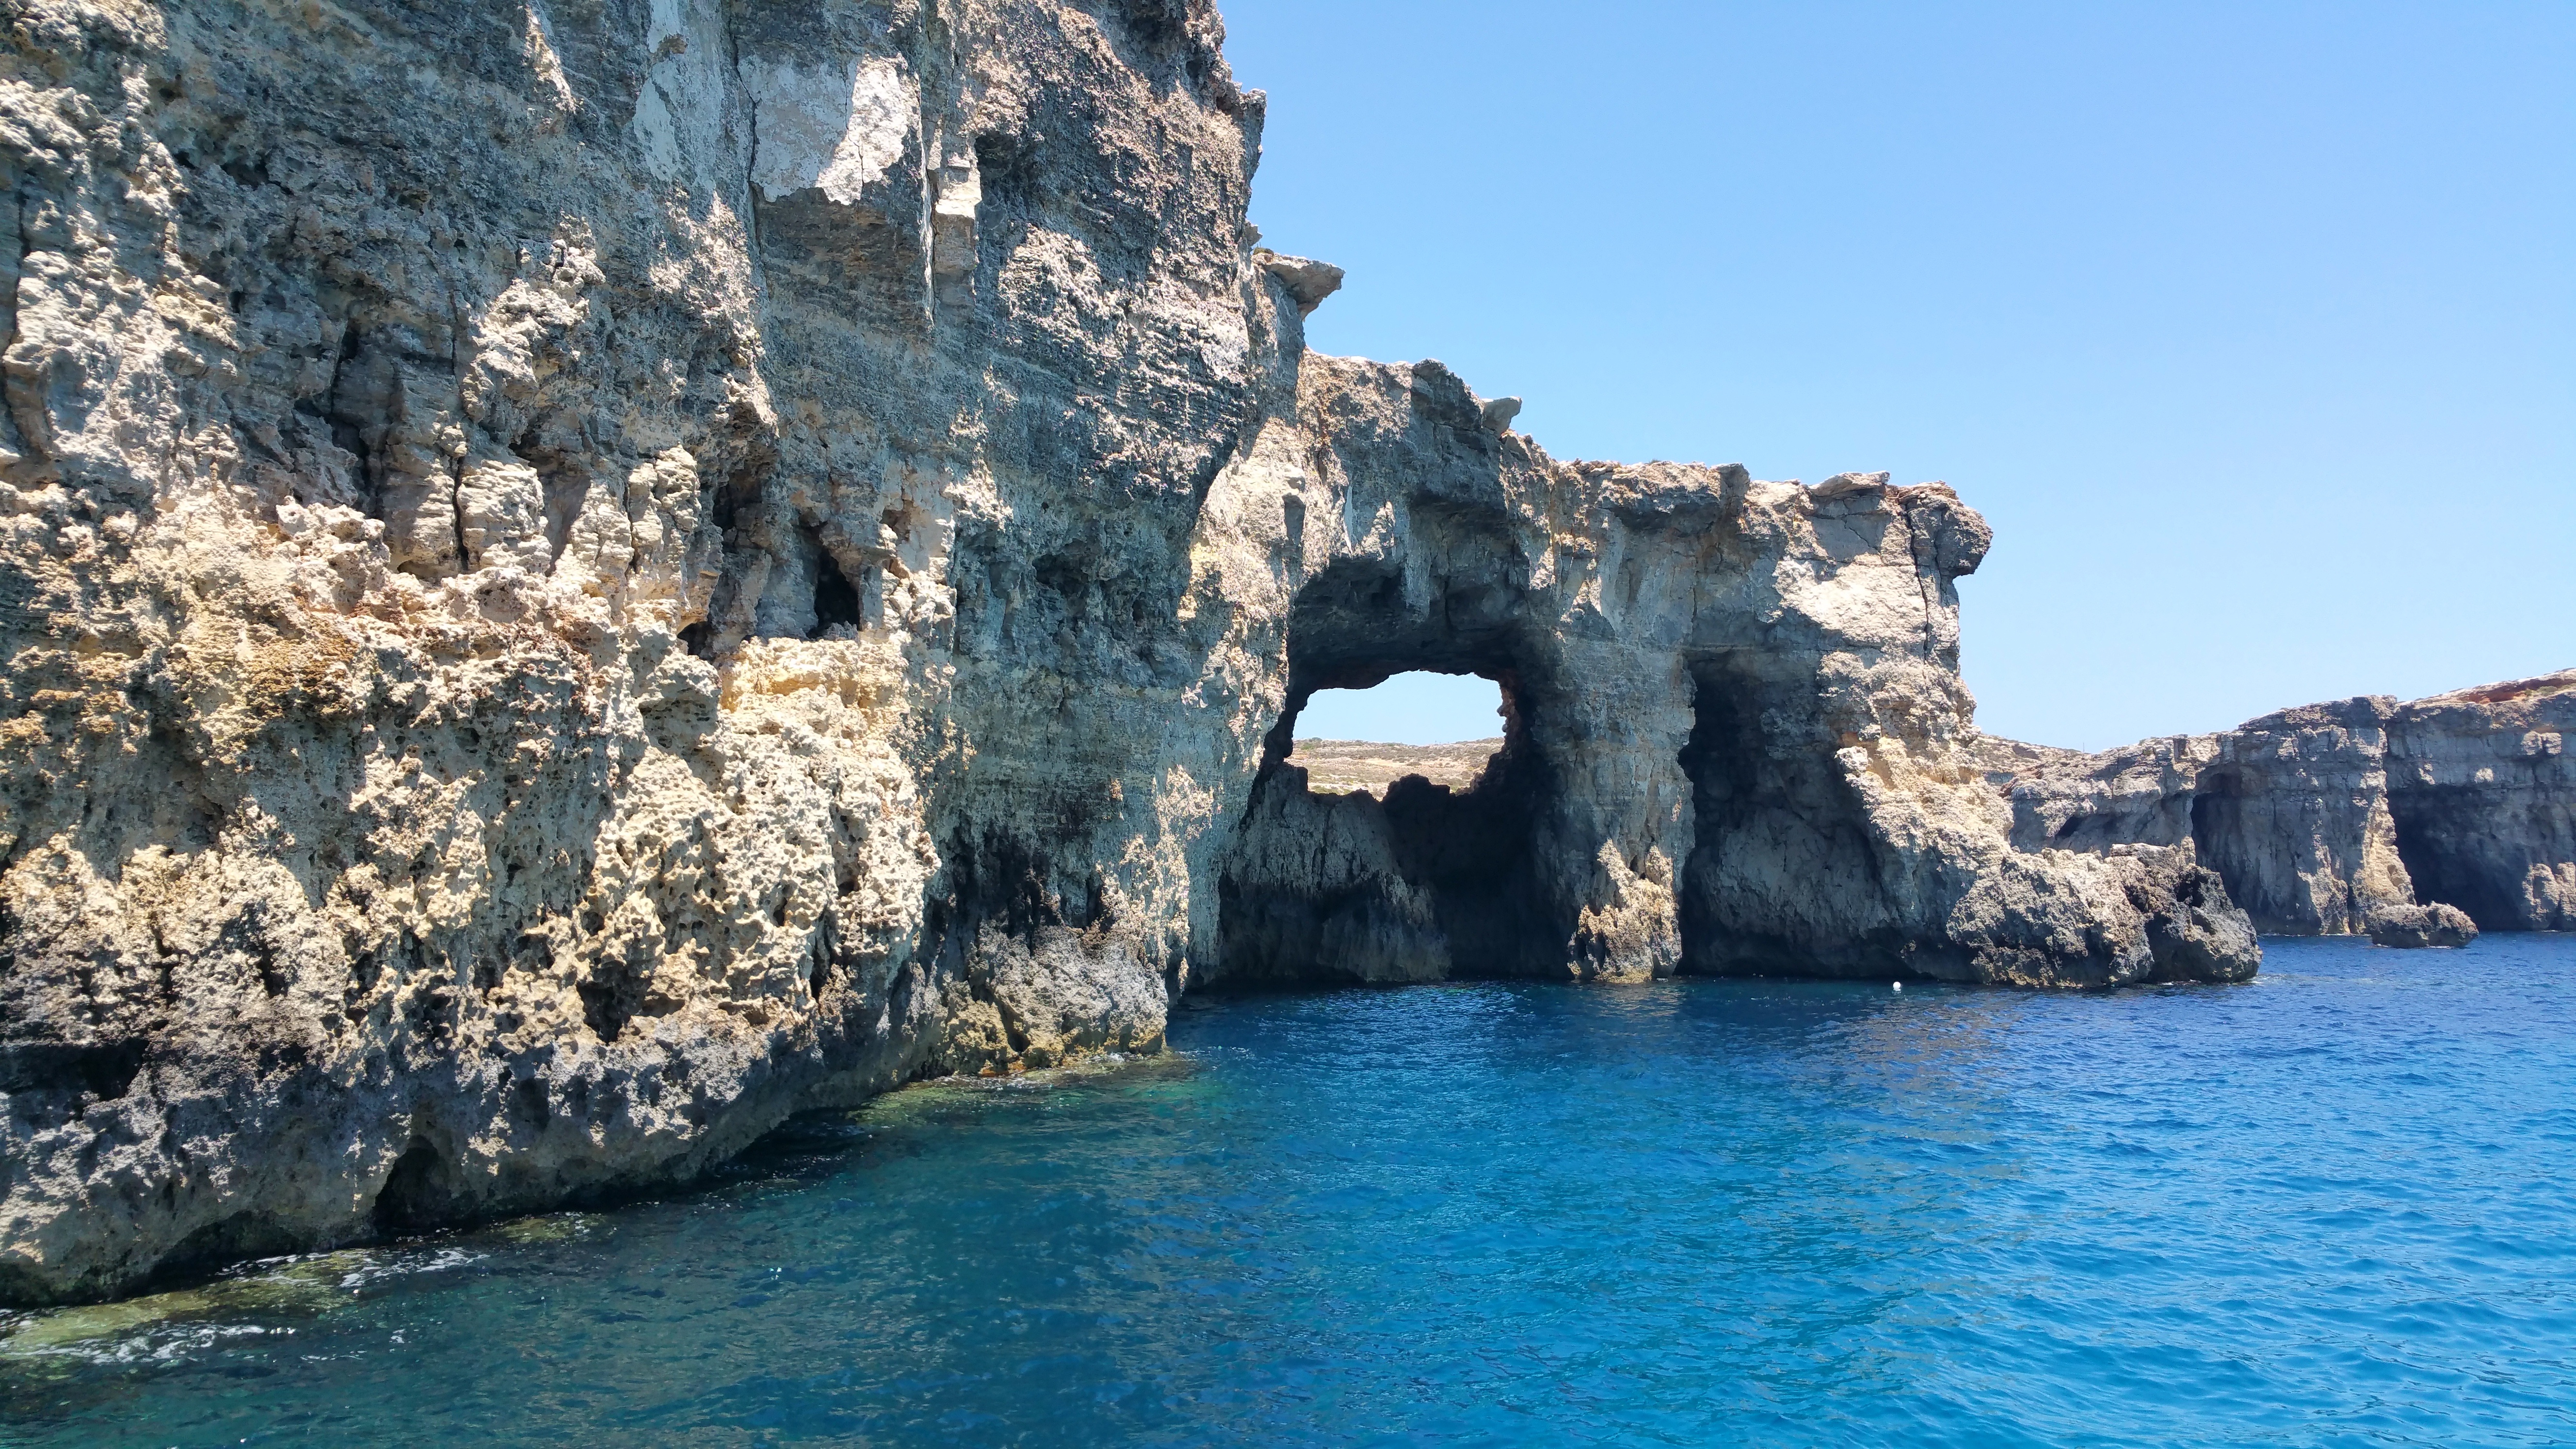
sea, coast, water, rock, formation, cliff, bay, island, stack, terrain, malta, cape, wadi, landform, natural arch, sea cave, comino, geographical feature